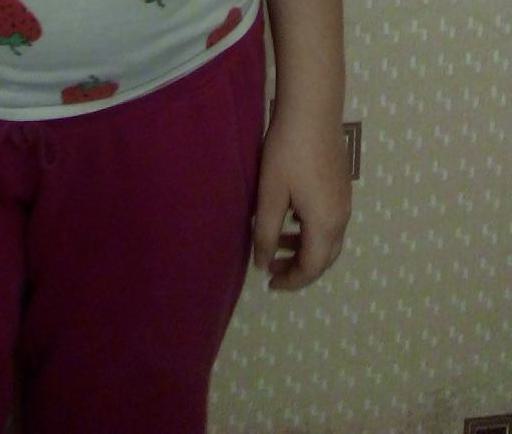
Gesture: no_gesture